SMS Körös

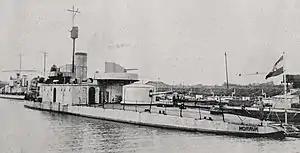
a black and white photograph of a ship tied up at a berth

After the Armistice of Villa Giusti signed by the Austro-Hungarians on 3 November 1918, "Körös" was operated by the navy of the Hungarian People's Republic between 6 November and 13 December. She was then crewed by sailors of the newly created Kingdom of Serbs, Croats and Slovenes (KSCS, later the Kingdom of Yugoslavia) in 1918–19. Under the terms of the Treaty of Saint-Germain-en-Laye concluded in September 1919, "Körös" was transferred to the KSCS along with a range of other vessels, including three other river monitors, but was officially handed over to the KSCS Navy and renamed "Morava" in 1920. Her sister ship "Szamos" was dismantled and used as a pontoon. In 1925–26, "Morava" was refitted, but by the following year only two of the four river monitors of the KSCS Navy were being retained in full commission at any time. In 1932, the British naval attaché reported that Yugoslav ships were engaging in little gunnery training, and few exercises or manoeuvres, due to reduced budgets.